Resident Evil: Retribution

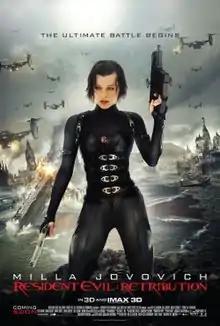
Theatrical release poster

Resident Evil: Retribution is a 2012 action horror film written and directed by Paul W. S. Anderson. A sequel to "" (2010), it is the fifth installment in the "Resident Evil" film series, loosely based on the video game franchise of the same name. It is also the third to be written and directed by Anderson after the first film and "Afterlife". The film focuses on Alice (Milla Jovovich) captured by the Umbrella Corporation, forcing her to make her escape from an underwater facility in the Extreme North, used for testing the T-virus.